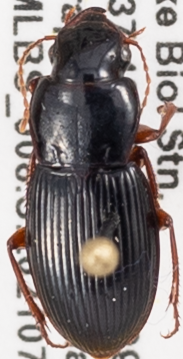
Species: Harpalus spadiceus
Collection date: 2021-07-13
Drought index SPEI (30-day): -1.372
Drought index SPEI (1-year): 0.47
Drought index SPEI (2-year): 1.16